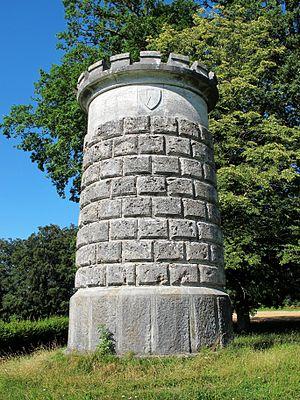
Monument de la battaille de Laupen sur le Bramberg, municipalité de Neuenegg Alemannisch: Dänkmau für d' Schlacht bi Loupe ufem Brambärg, Gmeind Neuenegg